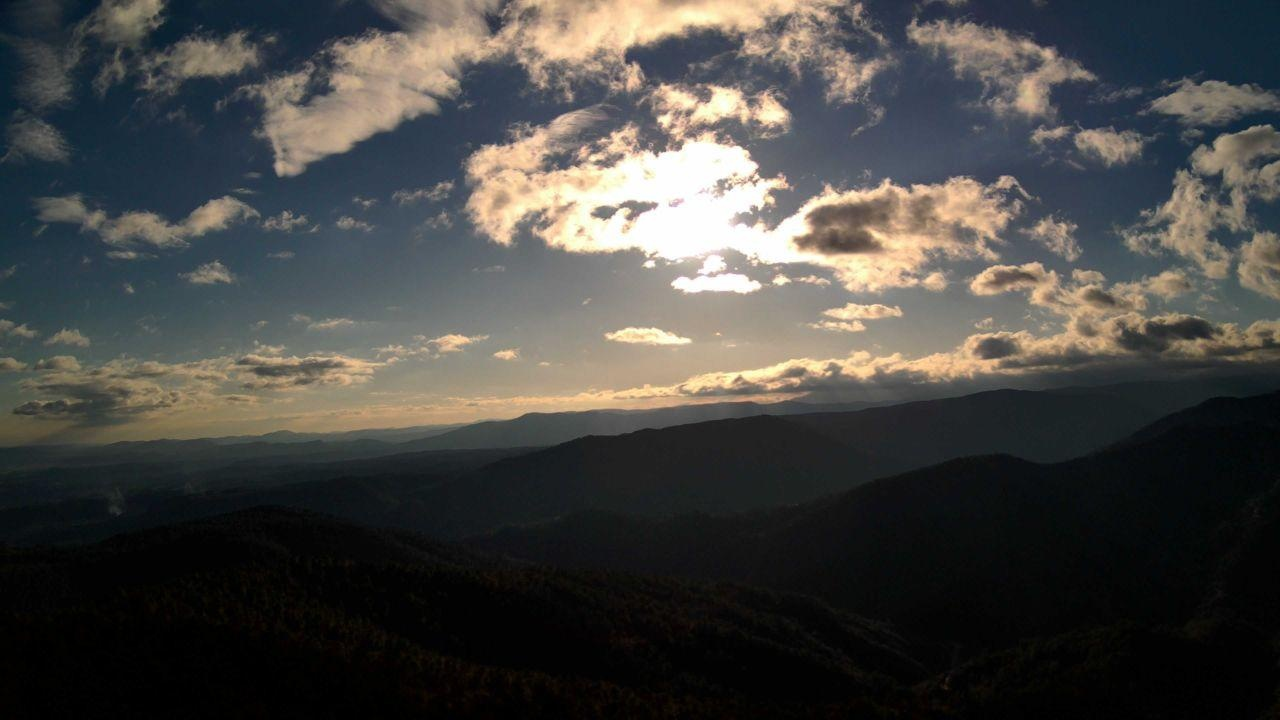
Fire: no
Smoke: yes